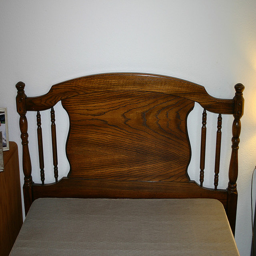
A wooden headboard for a bed with the mattress showing.
There is a bare bed with a wooden headboard
A headboard attached to a bed mattress in a room.
A brown wooden headboard at the top of a bed.
A brown headboard with mattress and no sheets.